Arswendo Atmowiloto

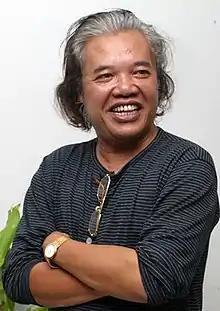
Arswendo Atmowiloto in 2016

Arswendo Atmowiloto (26 November 1948 – 19 July 2019) was an Indonesian journalist and writer. Considered one of Indonesia's most productive writers, he began his literary career in the 1970s and entered journalism in the 1980s. Following a controversial publication in 1990, he was imprisoned for subversion until 1993, though he continued his literary and journalistic work during and after his sentence.